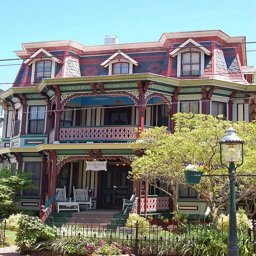
this is an inn but no doubt at time was a home .